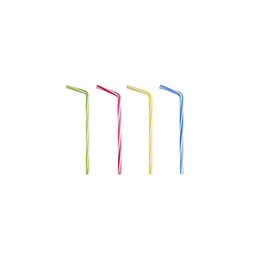
Label: plastic